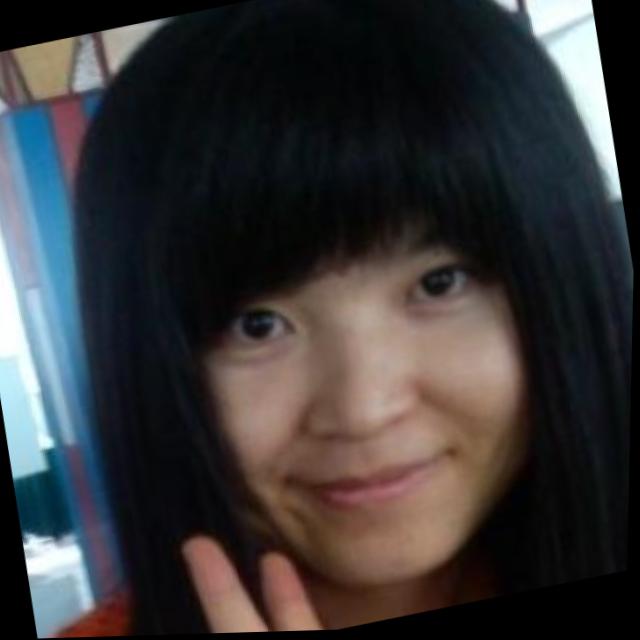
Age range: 21-44